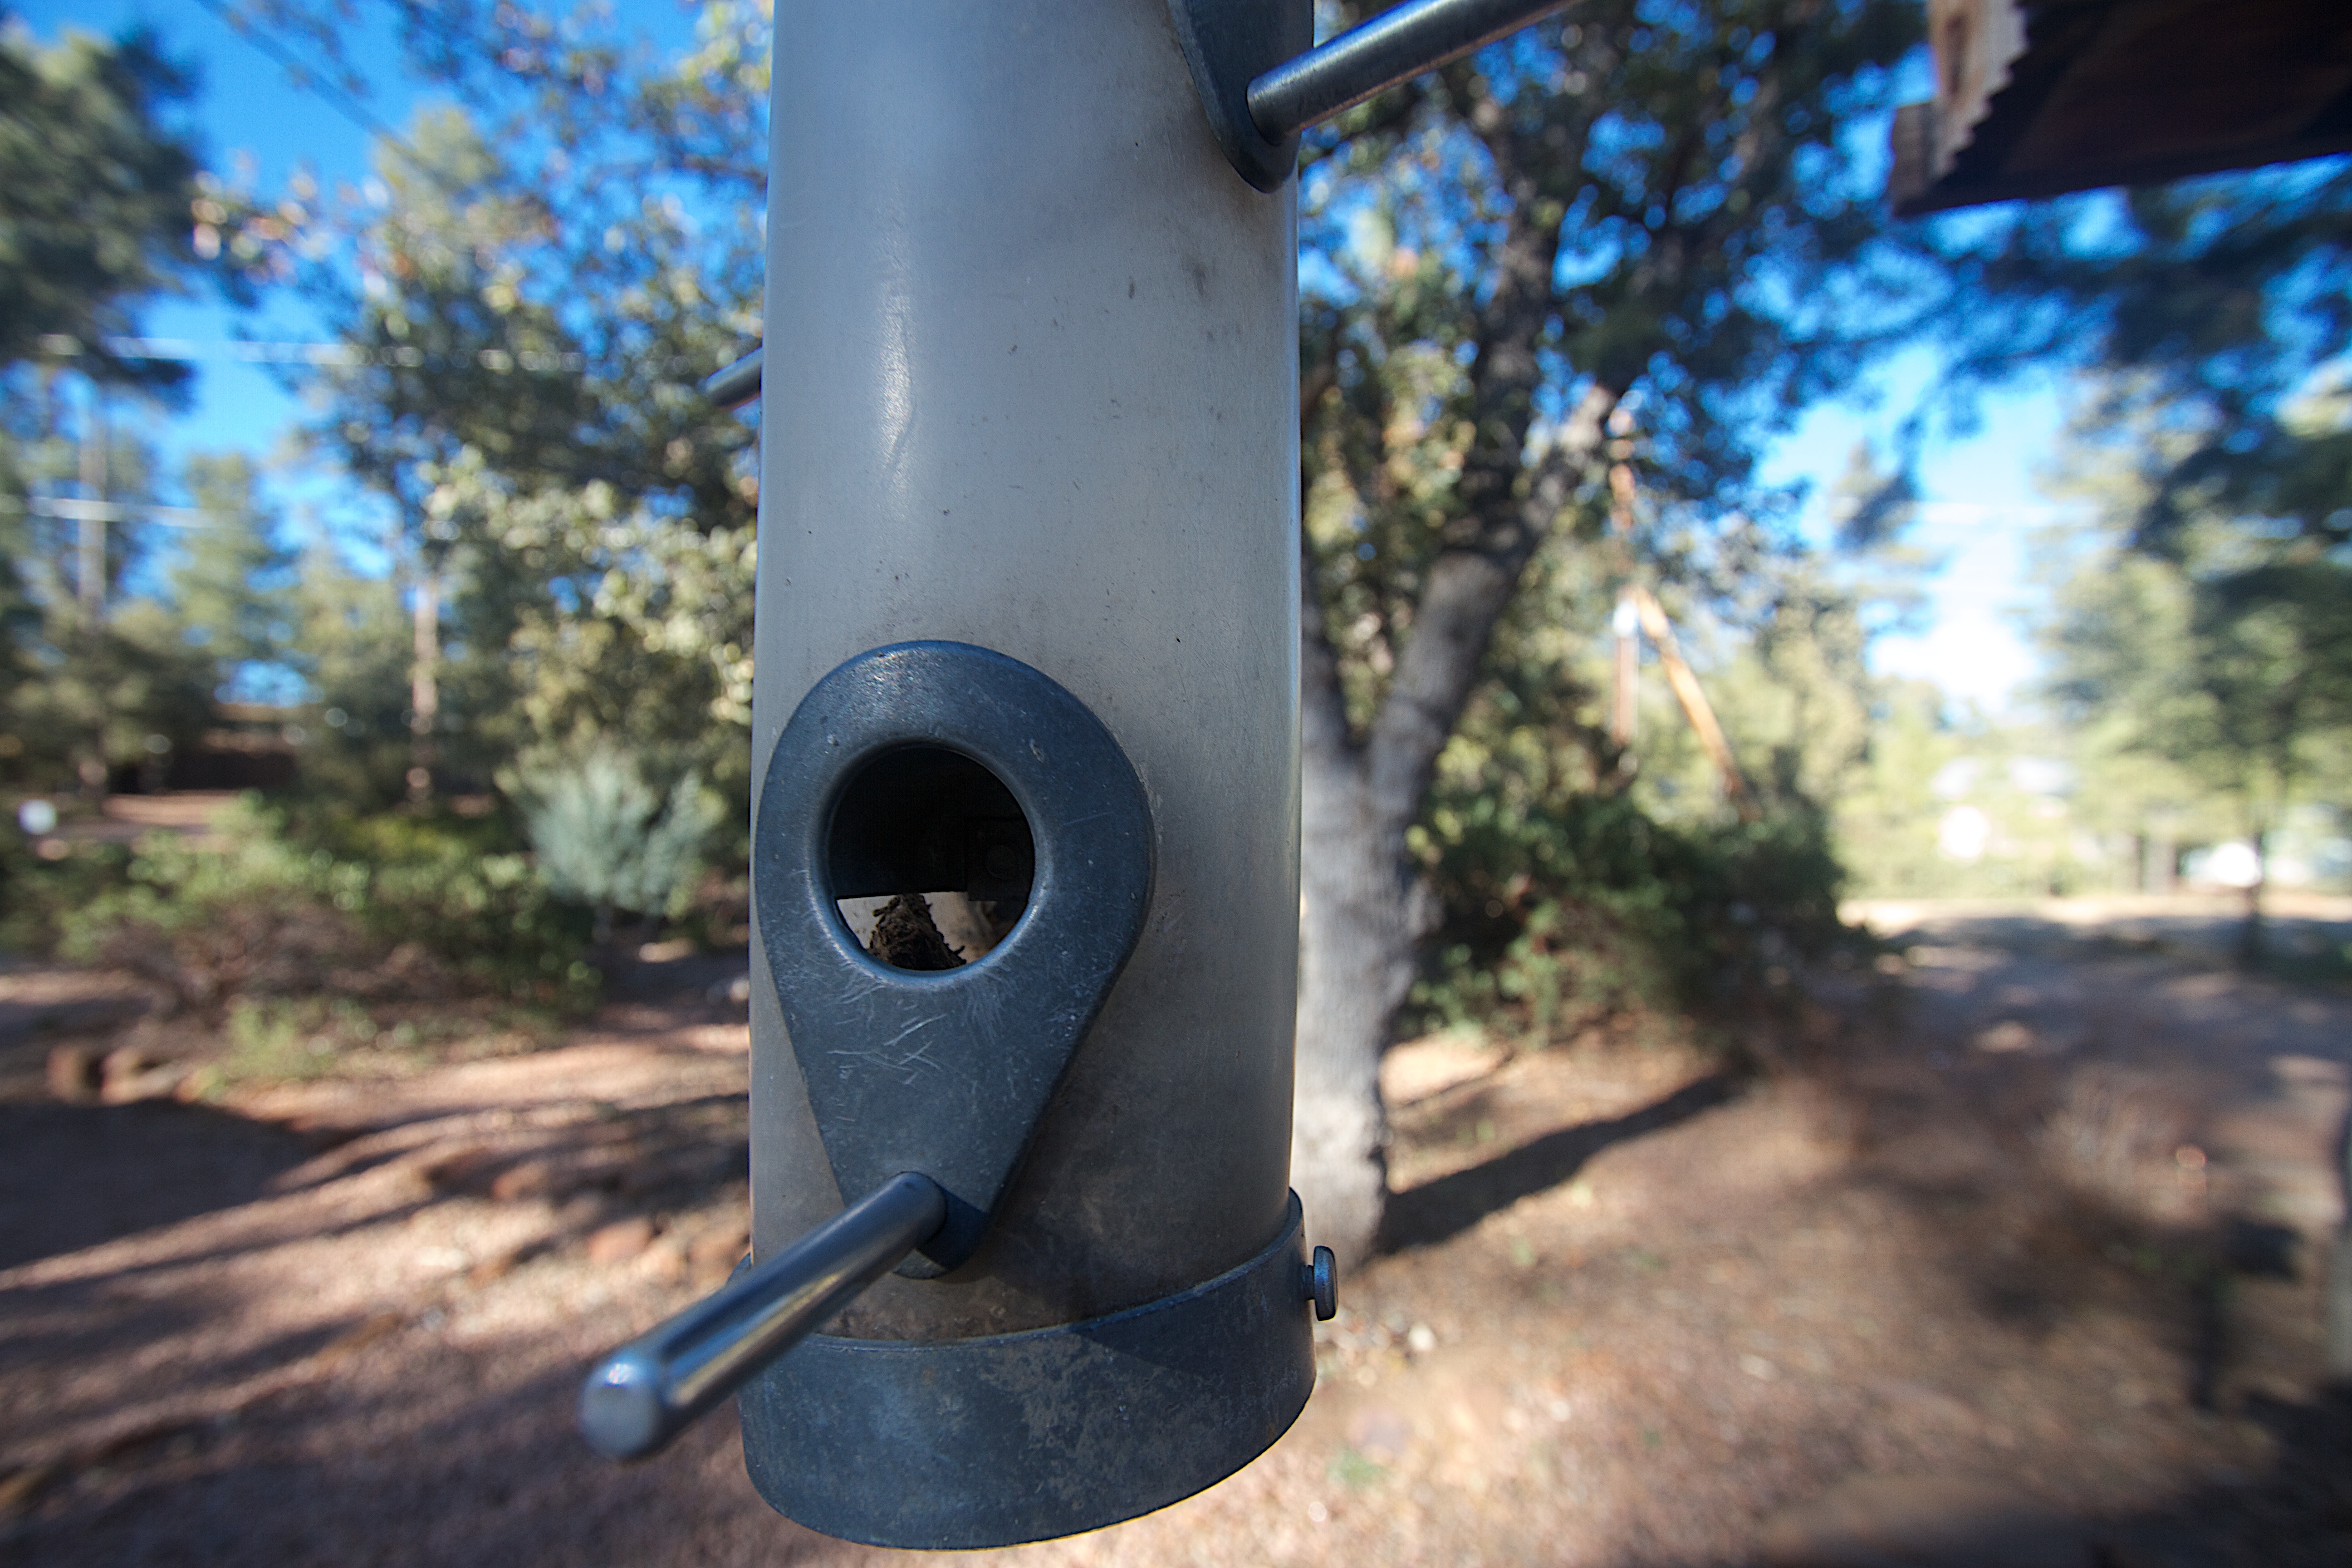
light, blue, lighting, sculpture, 2014365, man made object